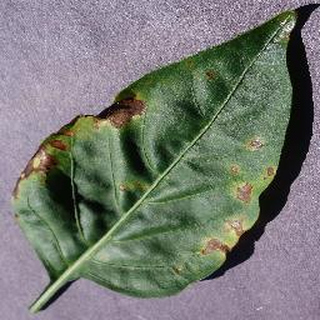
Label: bell_pepper_bacterial_spot